2018 Peel Region municipal elections

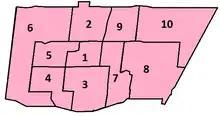
Map of Brampton's wards

Of the candidates, only McClelland has held political office, as a Liberal MPP. He surrendered his law license in 2015, after allegations of professional misconduct.